Canadian Museum of History

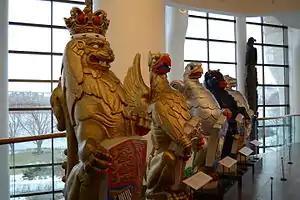
The Queen's Beasts are heraldic sculptures in the museum's collection

The museum's collection of Indigenous items is the largest in Canada and is the only major collection with a national scope in the country. The museum also possesses the world's largest collection of totem poles. The Sacred Materials Project was created by the museum to help maintain Indigenous sacred items, and facilitate the repatriation of select items to their respective communities. The project provides funds for Indigenous representatives to view the museum's collections and discuss the repatriation of identified sacred items, as well as identify other objects in the collection that require ritualistic care.